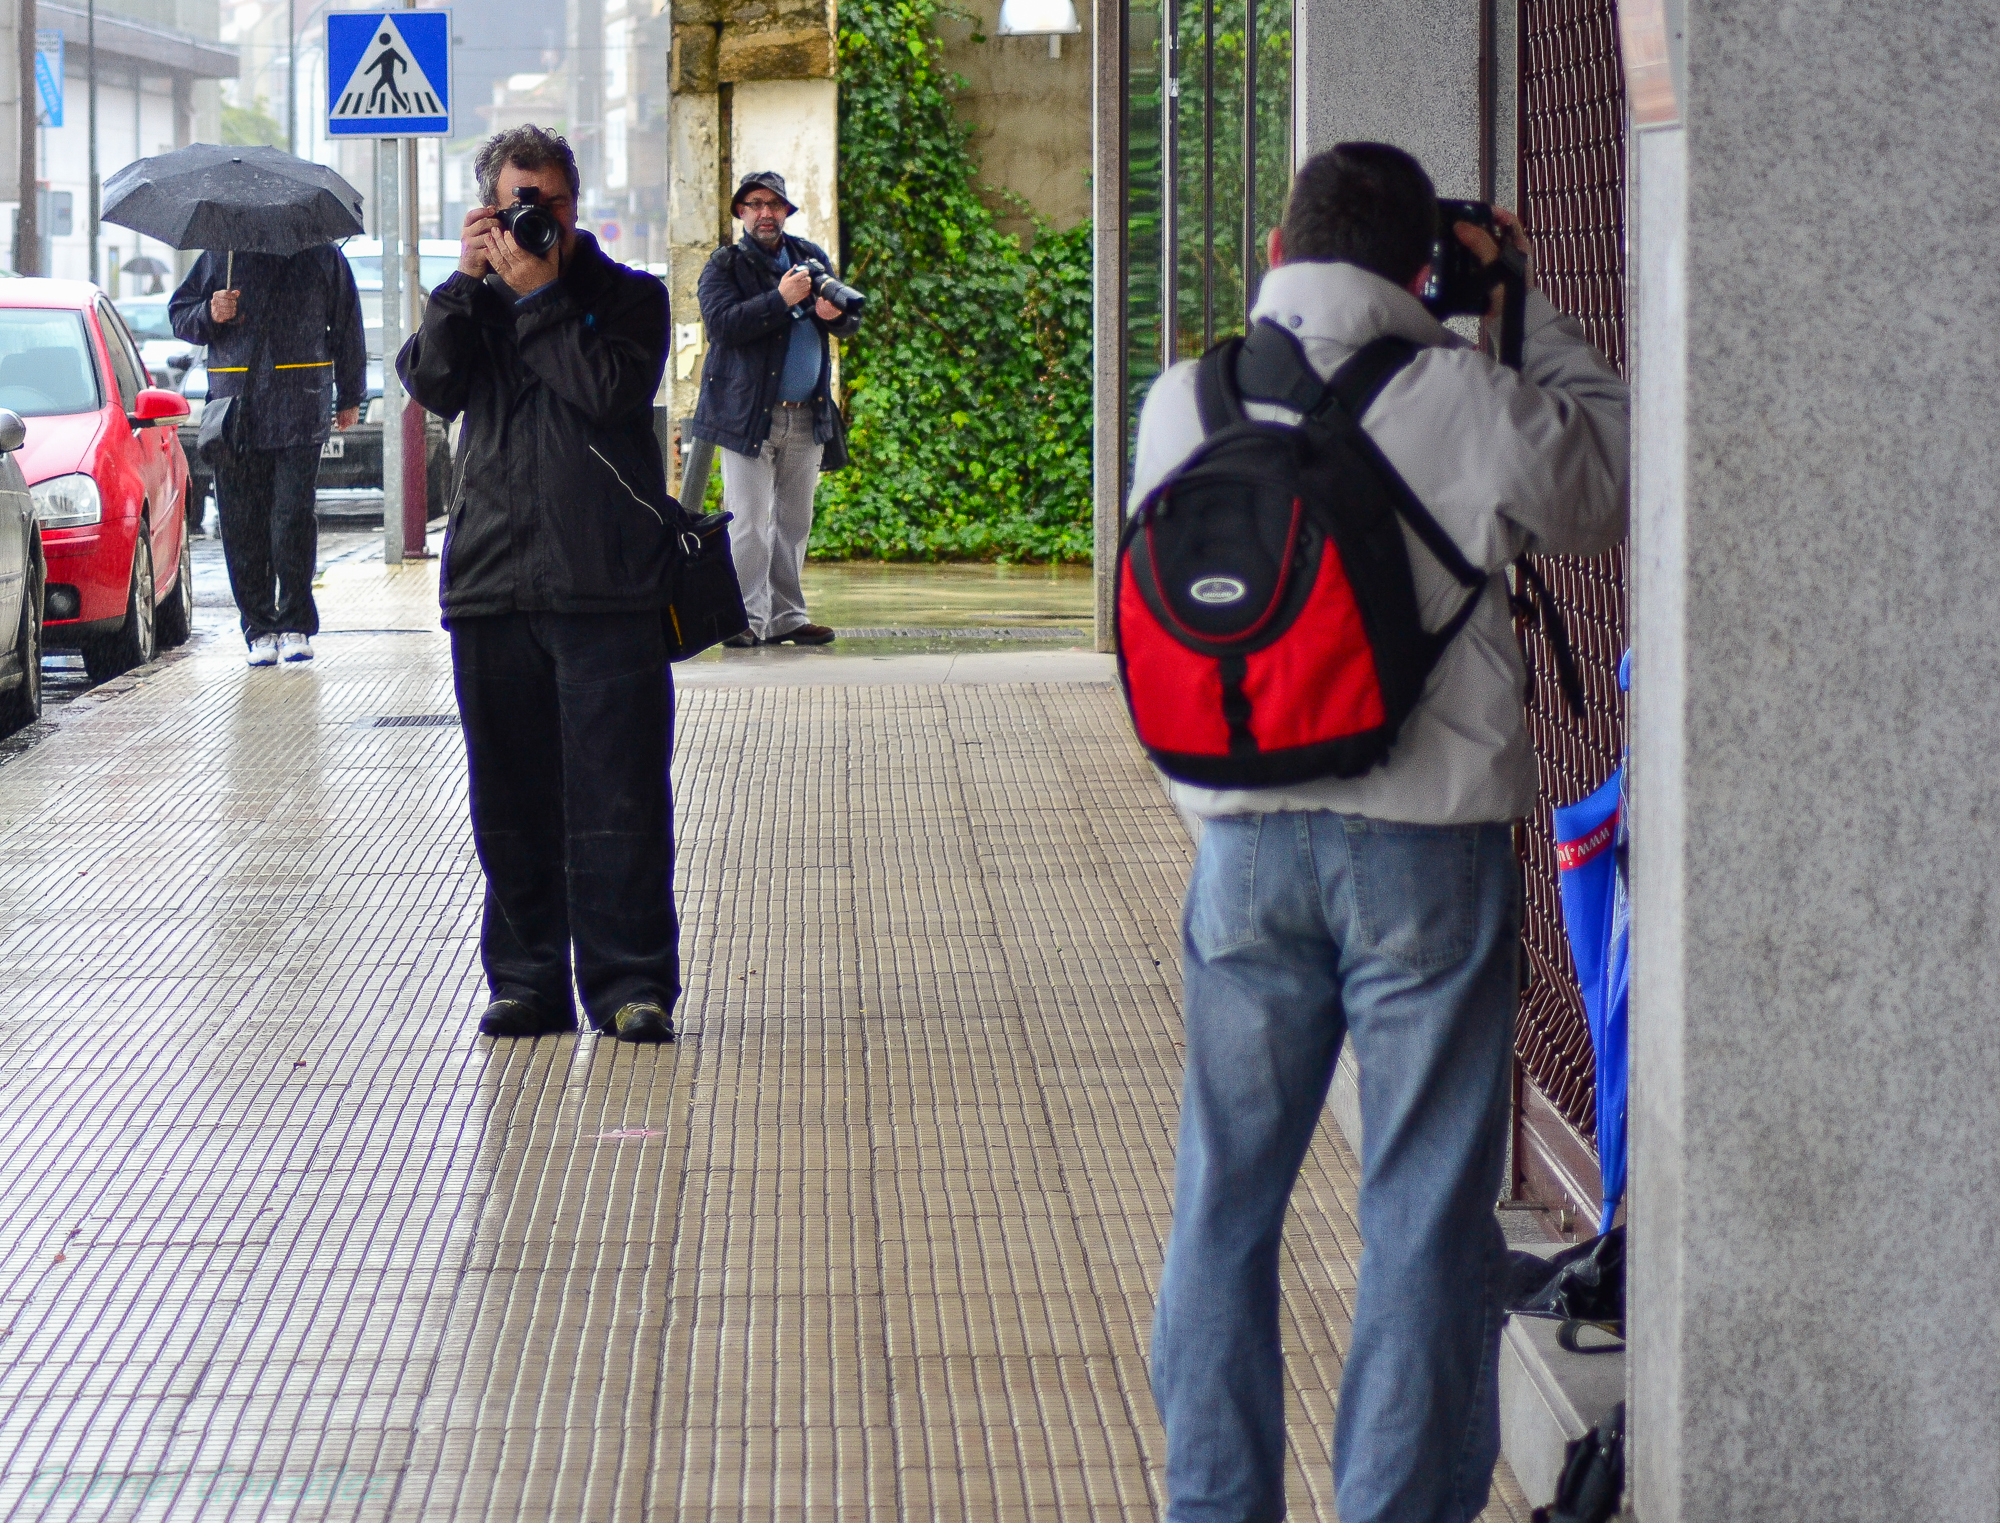
pedestrian, road, street, clothing, xovesphoto, gphoto, cursodefotograf a